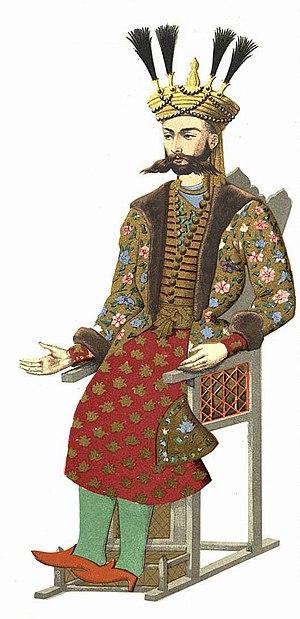
Georgie au XVI siecle. St.Chalva et 4 rois georgiens.
La guerre civile géorgienne de 1462-1490, aussi connue sous le nom de guerre du triumvirat géorgien, est un conflit militaire dans le royaume de Géorgie au cours de la seconde moitié du XVᵉ siècle. Débutant sous le règne de Georges VIII, elle se prolonge sous Bagrat VI puis Constantin II et inclut le pays entier, avec des affrontements en Abkhazie, Svanétie, Iméréthie, Samtskhé, Karthli, Mingrélie et Kakhétie.
Constantin II est roi de Karthli-Iméréthie de 1478 à 1483, roi de Karthli de 1478 à 1505, et roi titulaire de Géorgie de 1478 à 1490.
La liste des souverains de Géorgie est la liste des rois et reines qui régnèrent sur la Géorgie unifiée de 1010 à 1490, à l'exception de certaines périodes : de 1014 à 1104, de 1258 à 1329, de 1387 à 1412, de 1446 à 1453 et à partir de 1465.